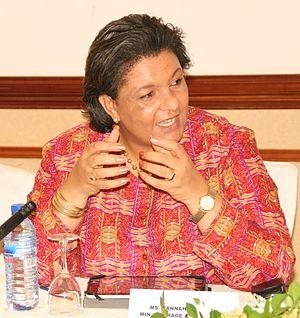
Hanna Tetteh, née le 31 mai 1967 à Szeged, est une femme politique ghanéenne.